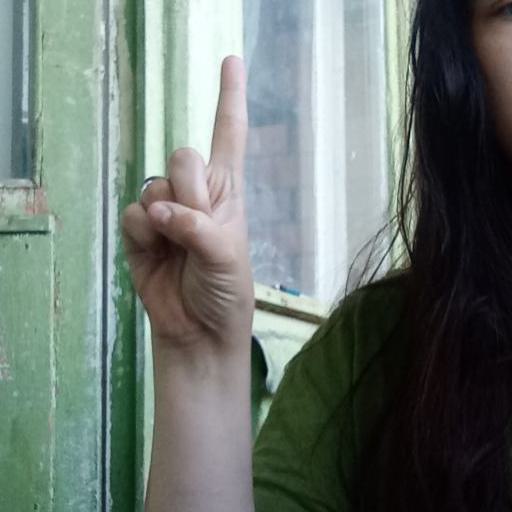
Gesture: one